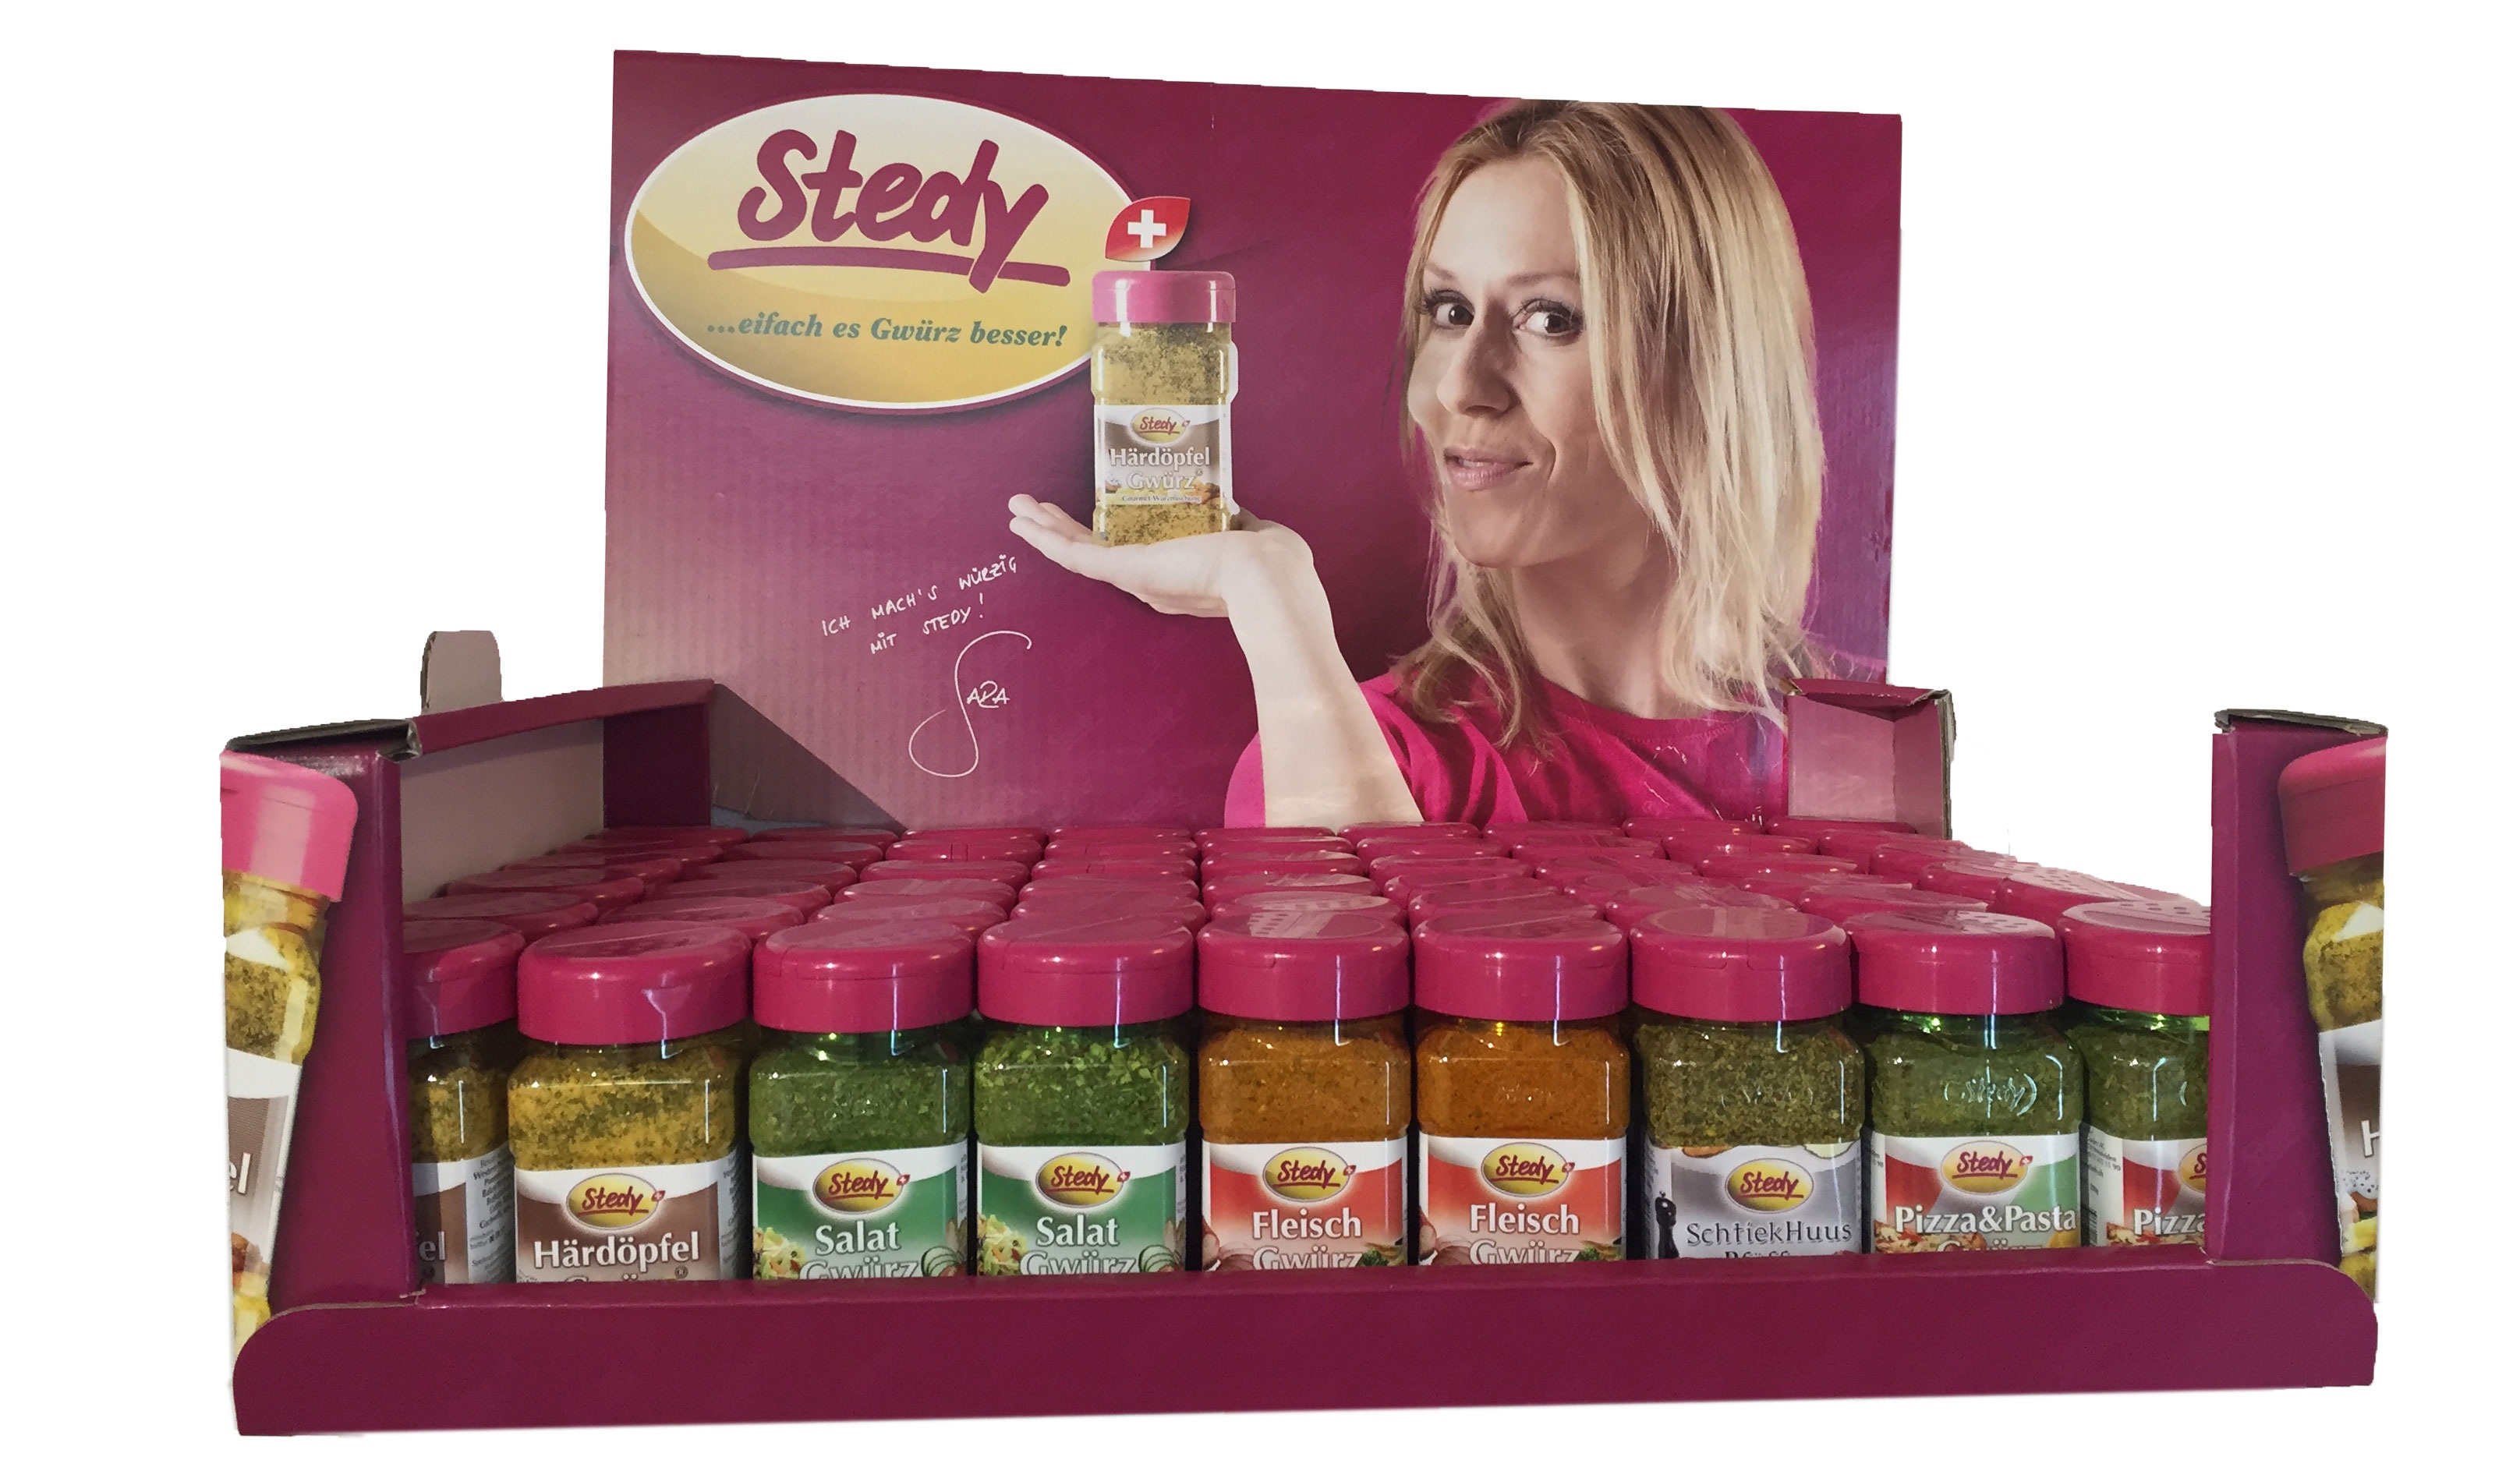
advertising, food, bbq, drink, brand, product, switzerland, liqueur, perfume, flavor, promo tray, specialist retailers, marinades to the grill, marinades, stedy